ARO (building)

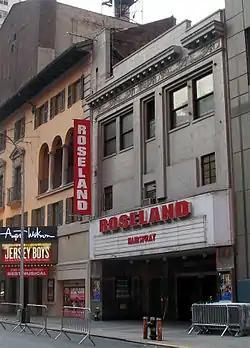
View of the Roseland Ballroom, a two-story commercial building with a white facade, in 2007

ARO stands at the former site of the Roseland Ballroom. In November 2013, it was announced that the ballroom would be replaced with an approximately 50-story tower designed by CetraRuddy. The first renderings of ARO were published in January 2014, when it was reported that the building would be 59 stories. Modified versions of the renderings were released in July 2017, alongside the "ARO" name. The name combines the first letter of former Roseland owner Albert Ginsberg's name with the first two letters in "Roseland".